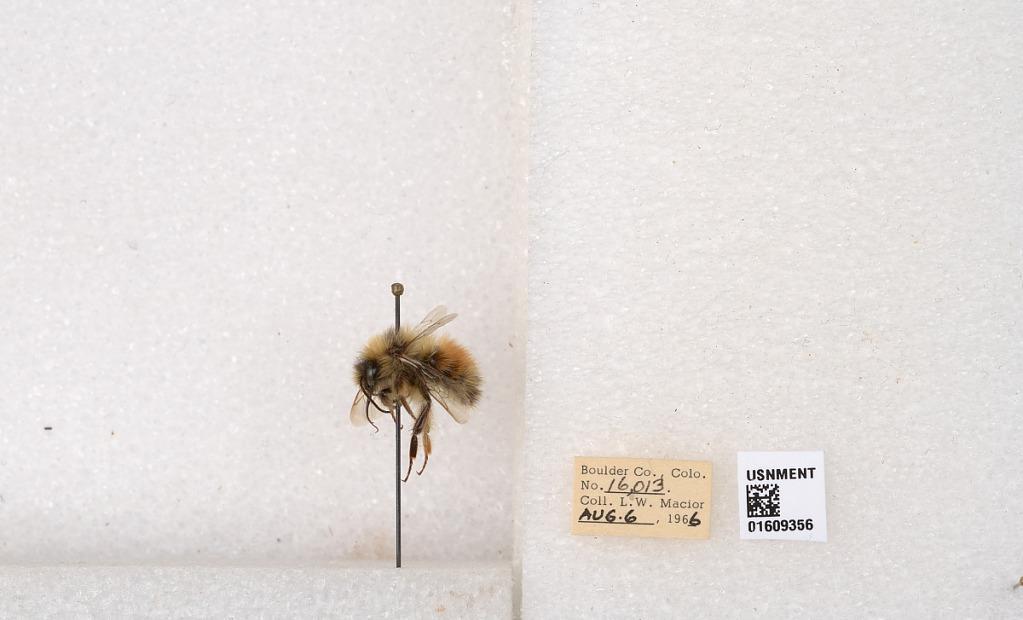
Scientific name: Bombus (Pyrobombus) sylvicola Kirby
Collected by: L. Macior
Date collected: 1966-8-6
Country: United States
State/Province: Colorado
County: Boulder
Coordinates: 40.0263, -105.3